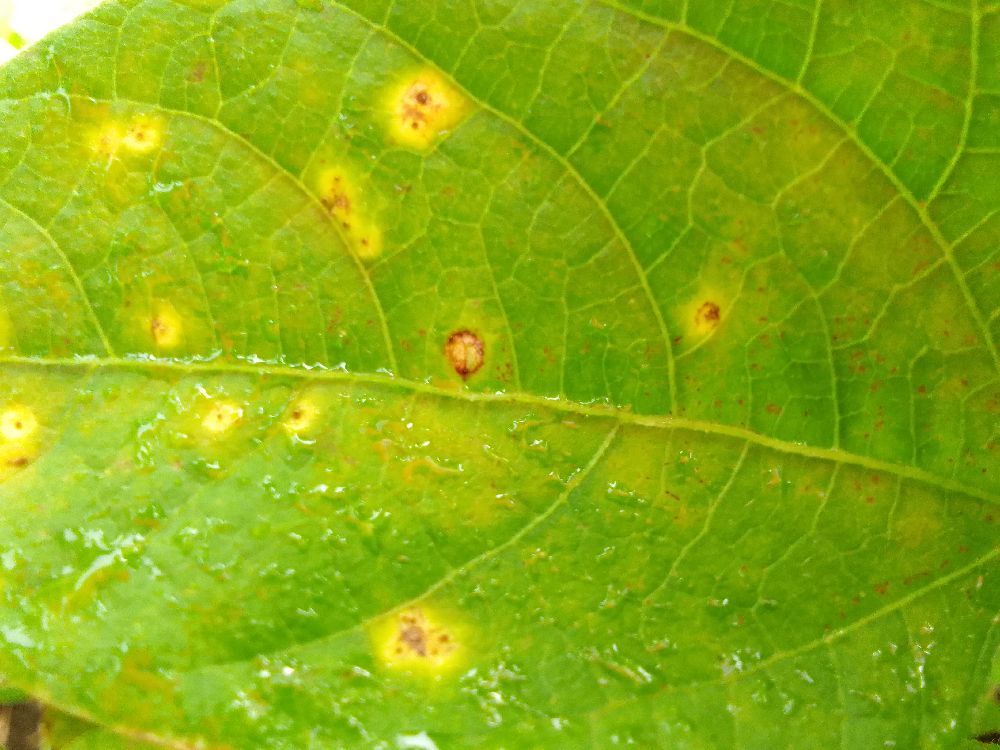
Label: rust